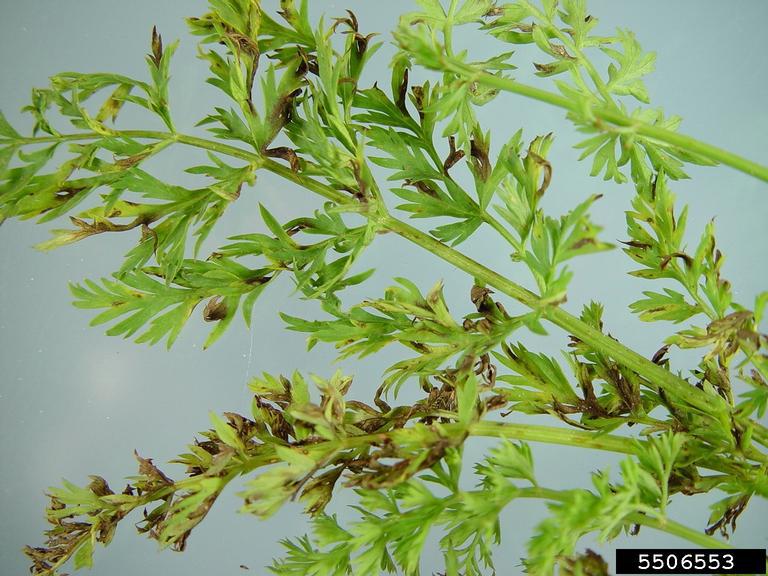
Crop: unknown
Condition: carrot_carrot_alternaria_blight